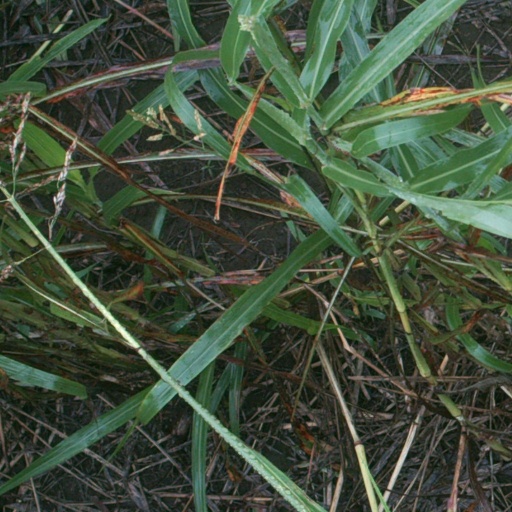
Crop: sorghum